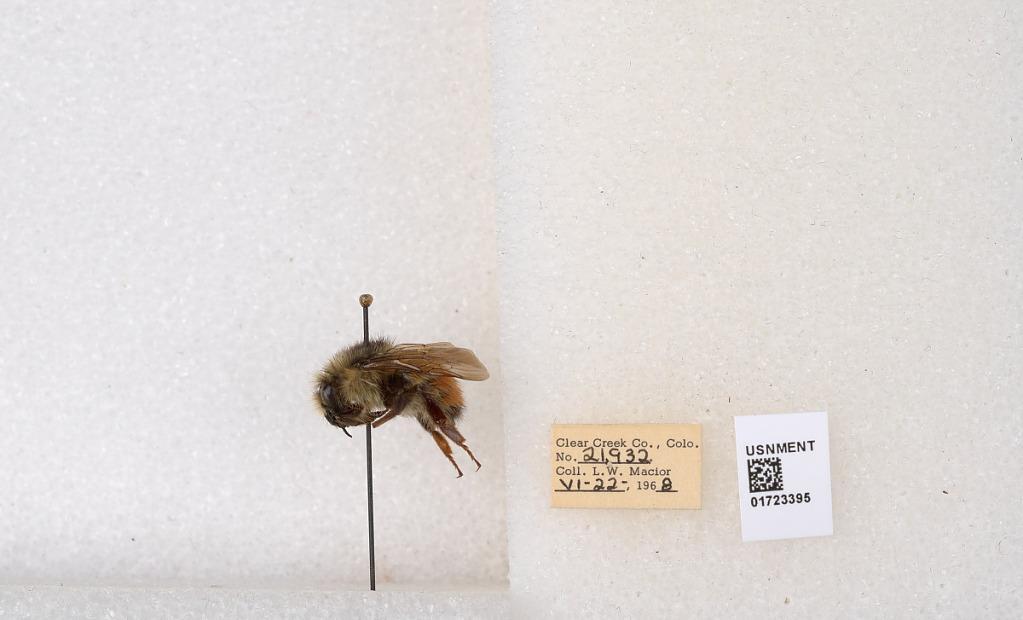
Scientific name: Bombus flavifrons Cresson
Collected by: L. Macior
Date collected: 1968-6-22
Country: United States
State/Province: Colorado
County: Clear Creek
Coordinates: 39.6891, -105.644